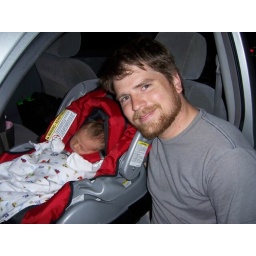
Putting him in the car seat